Campus Community School

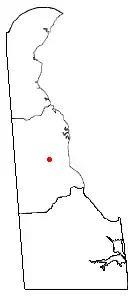
Map of Delaware, showing the position of Dover

Campus Community School was founded and opened in 1998 on the campus of Wesley College, with 300 students in grades 1–8. In 2002, with the acquisition of a facility on Pear St. and a charter modification, the high school was added with 300 additional students. With the loss of the Wesley College facility in 2011, the charter was amended to close the high school program and add a kindergarten. In the spring of 2013 the final class of seniors graduated. Currently Campus Community School is chartered for 412 students in a K-8 school program.